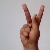
The image shows a hand gesture representing the letter 'K' in Indian Sign Language.